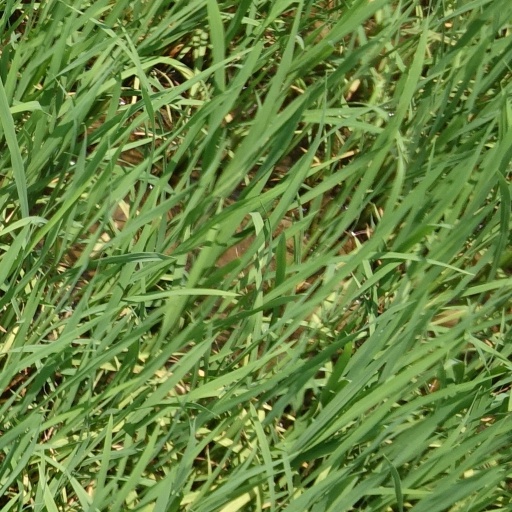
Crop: rice